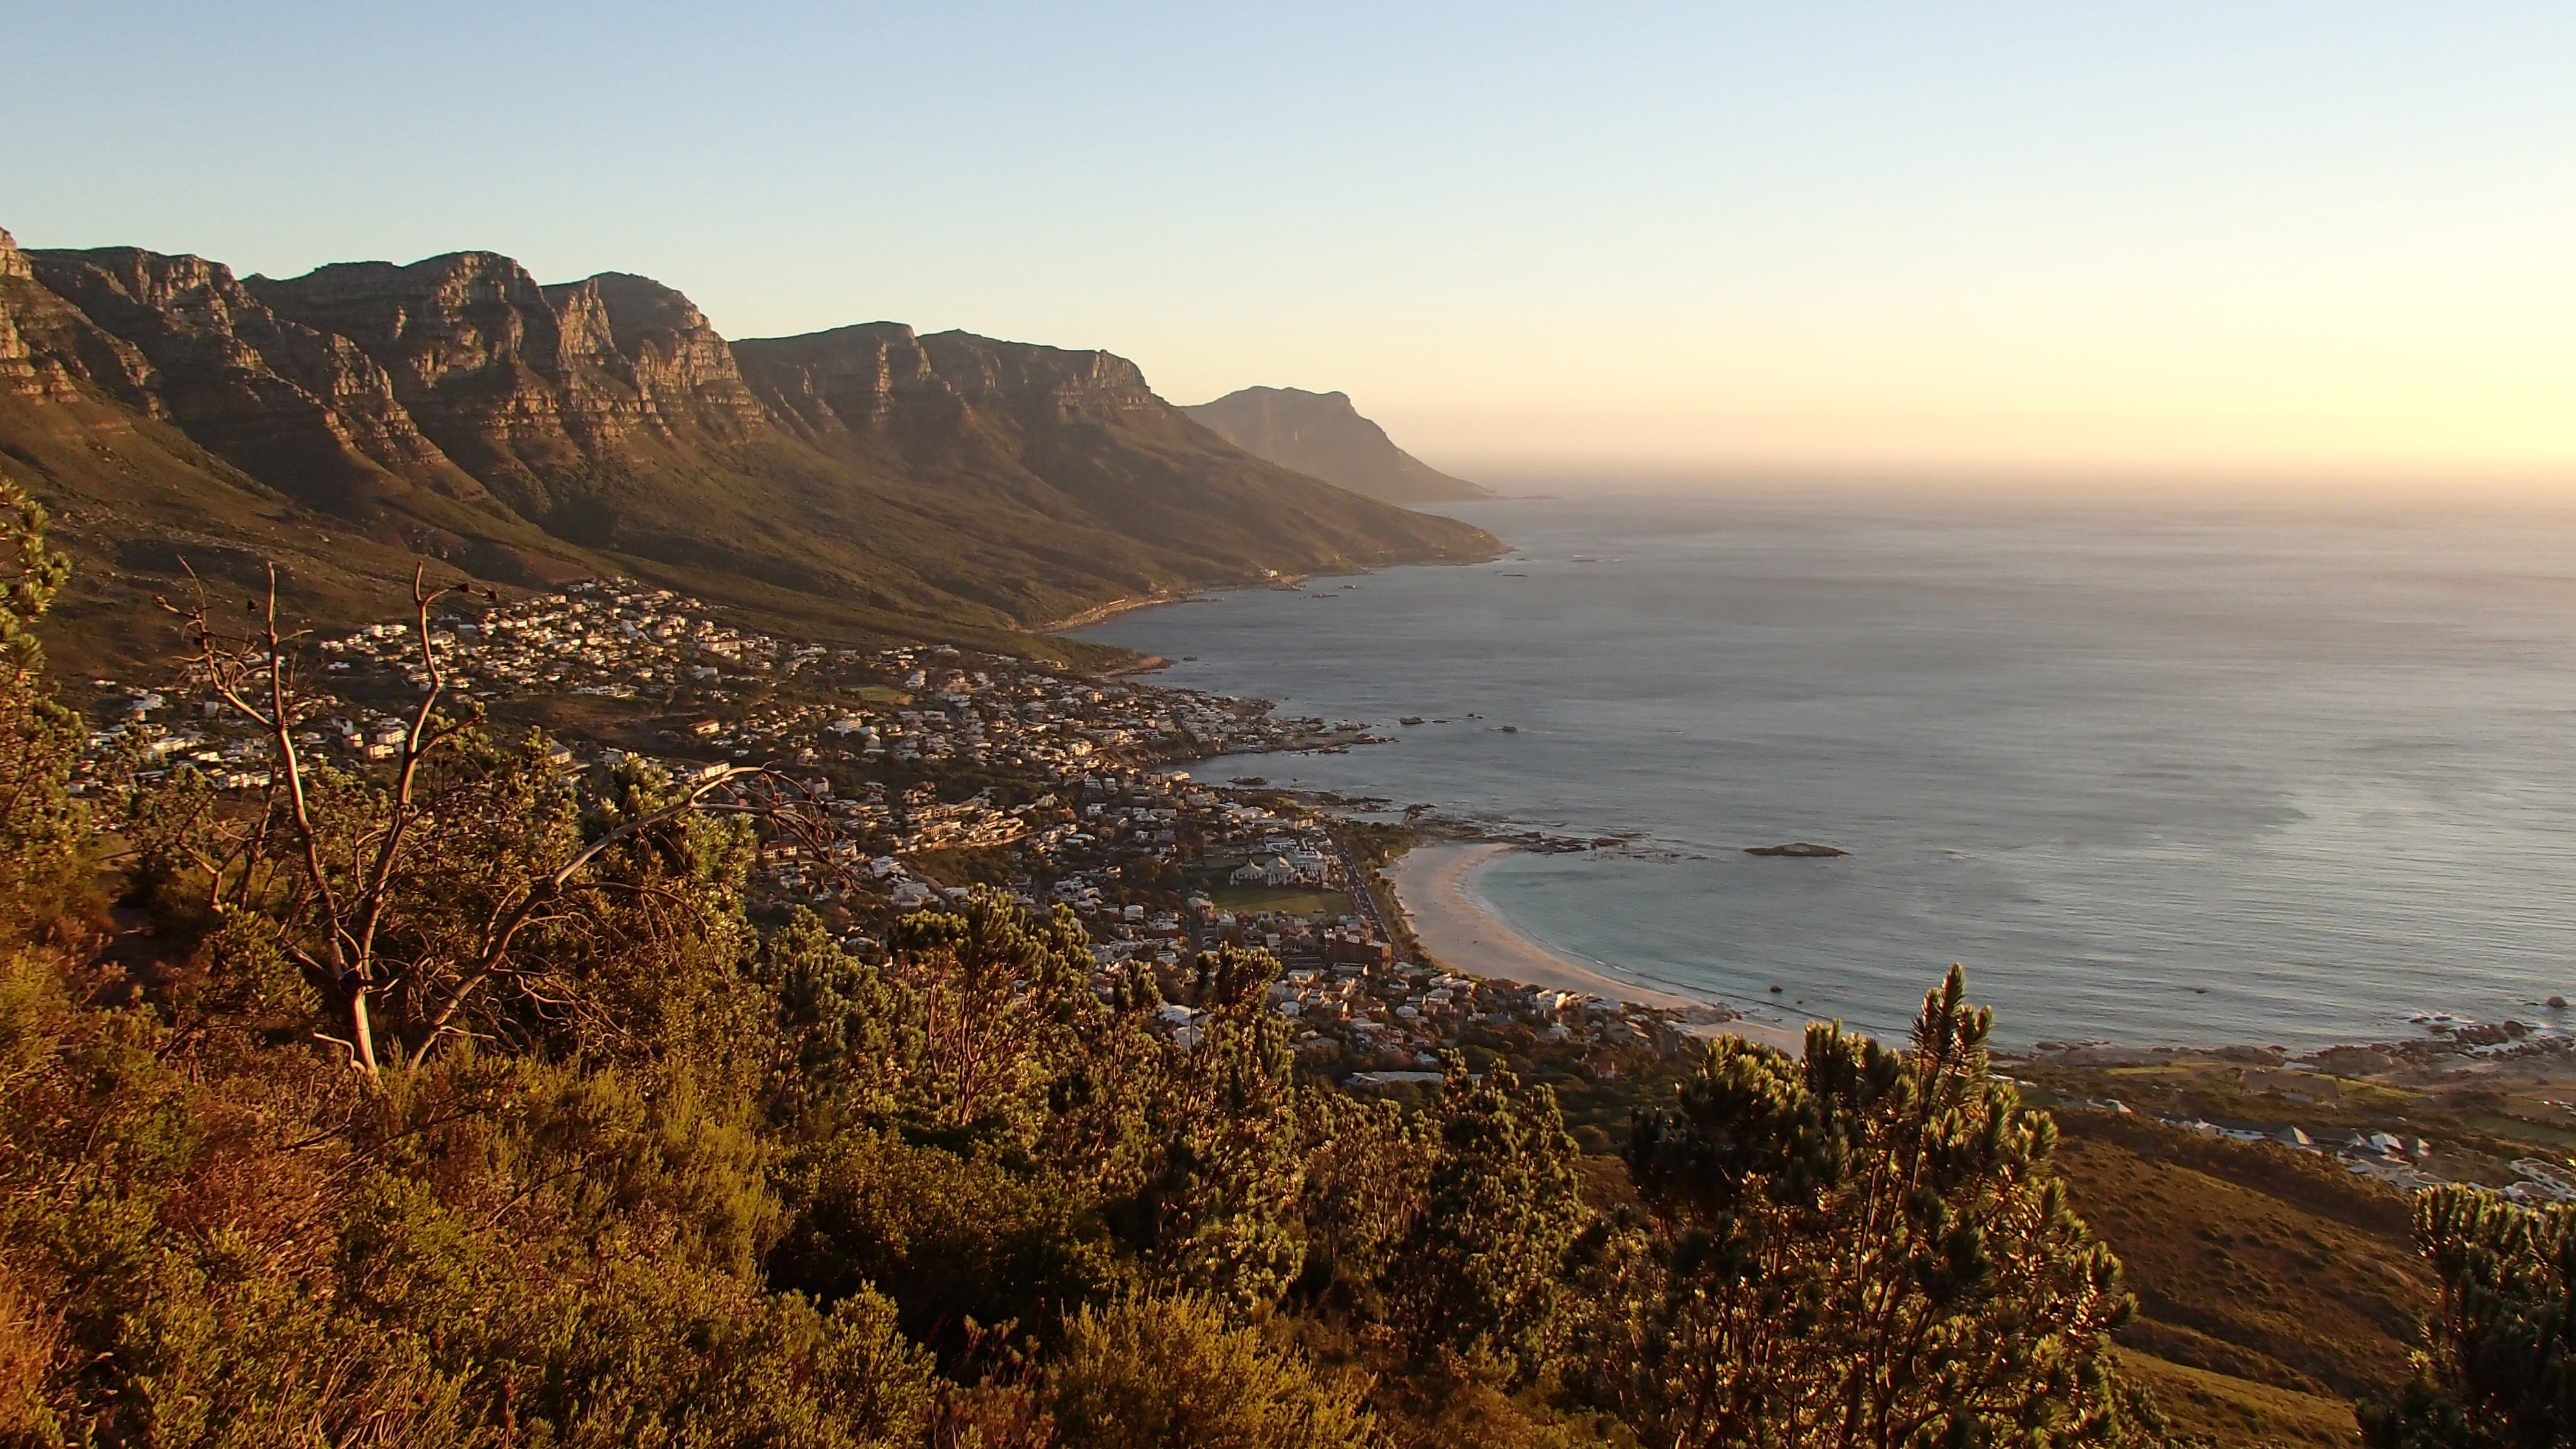
beach, landscape, sea, coast, nature, rock, ocean, horizon, wilderness, mountain, sunrise, sunset, morning, hill, shore, lake, dawn, village, cliff, dusk, panoramic, evening, bay, seashore, terrain, body of water, mountains, loch, cape, south africa, landform, geographical feature, atmospheric phenomenon, oceanshore